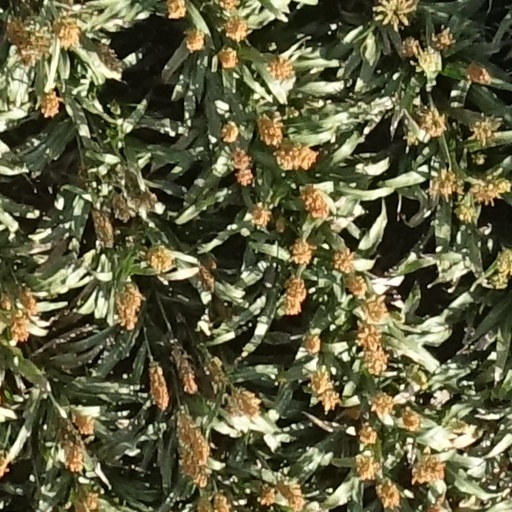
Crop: sorghum